Neal S. Wolin

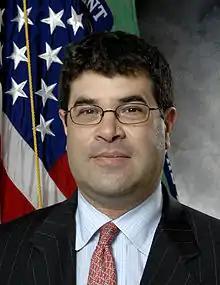
Official portrait, 2009

Neal Steven Wolin (born December 9, 1961) is an American lawyer. He is a vice chairman of the corporate advisory firm Brunswick Group, an equity partner of Data Collective, a board partner of Social Capital, and a limited partner advisor of Nyca Partners. He was the longest-serving Deputy Secretary of the U.S. Department of the Treasury and also served as Acting Secretary of the Treasury in early 2013.